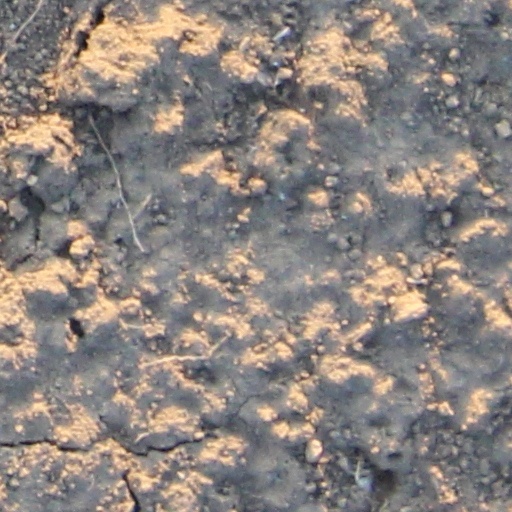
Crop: wheat